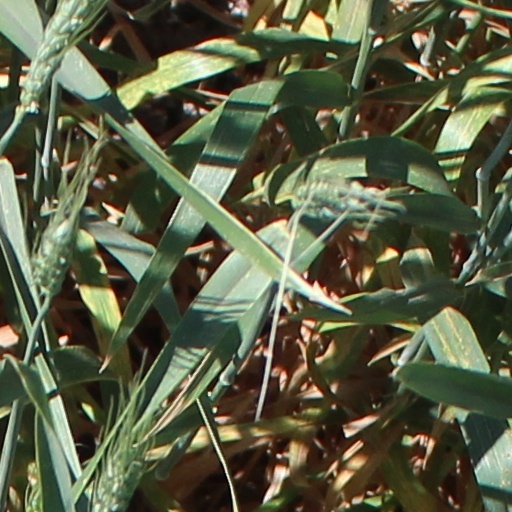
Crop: wheat